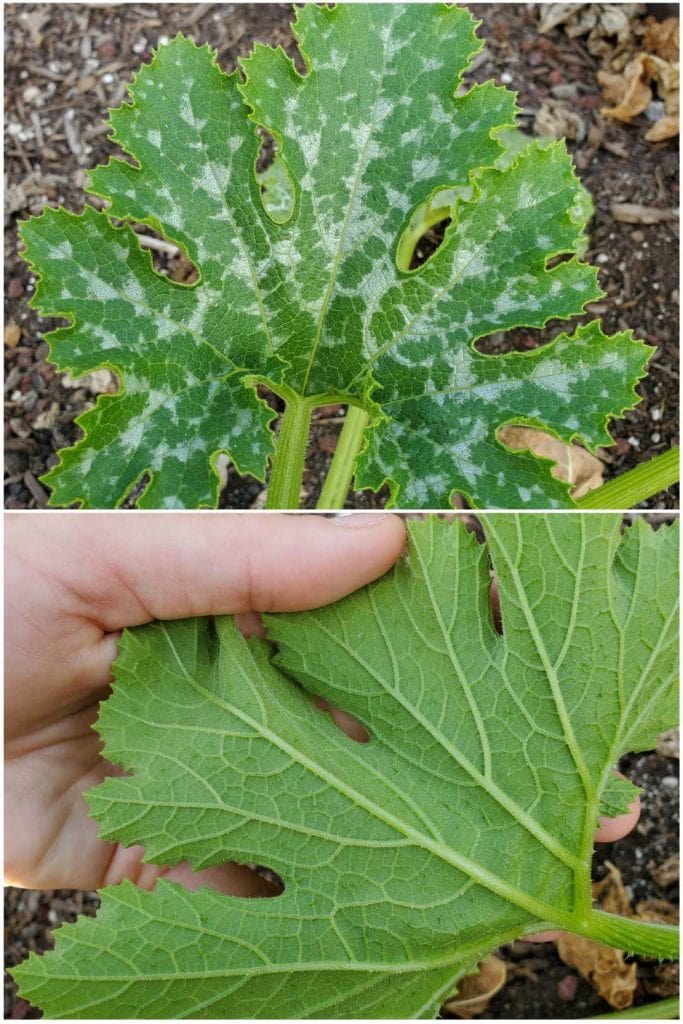
Plant: Squash
Disease: squash powdery mildew